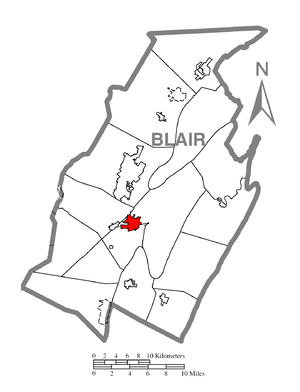
Le borough de Hollidaysburg est le siège du comté de Blair, situé dans le Commonwealth de Pennsylvanie, aux États-Unis. Sa population s’élevait à 5 791 habitants lors du recensement de 2010, estimée à 5 708 habitants en 2018.